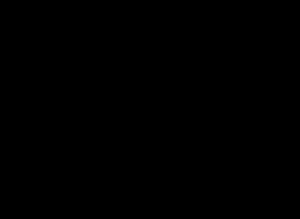
La prédiction de branchement est une fonctionnalité d'un processeur qui lui permet de prédire le résultat d'un branchement. Cette technique permet à un processeur de rendre l'utilisation de son pipeline plus efficace. Avec cette technique, le processeur va faire de l’exécution spéculative : il va parier sur le résultat d'un branchement, et va poursuivre l’exécution du programme avec le résultat du pari. Si le pari échoue, les instructions chargées par erreur dans le pipeline sont annulées.